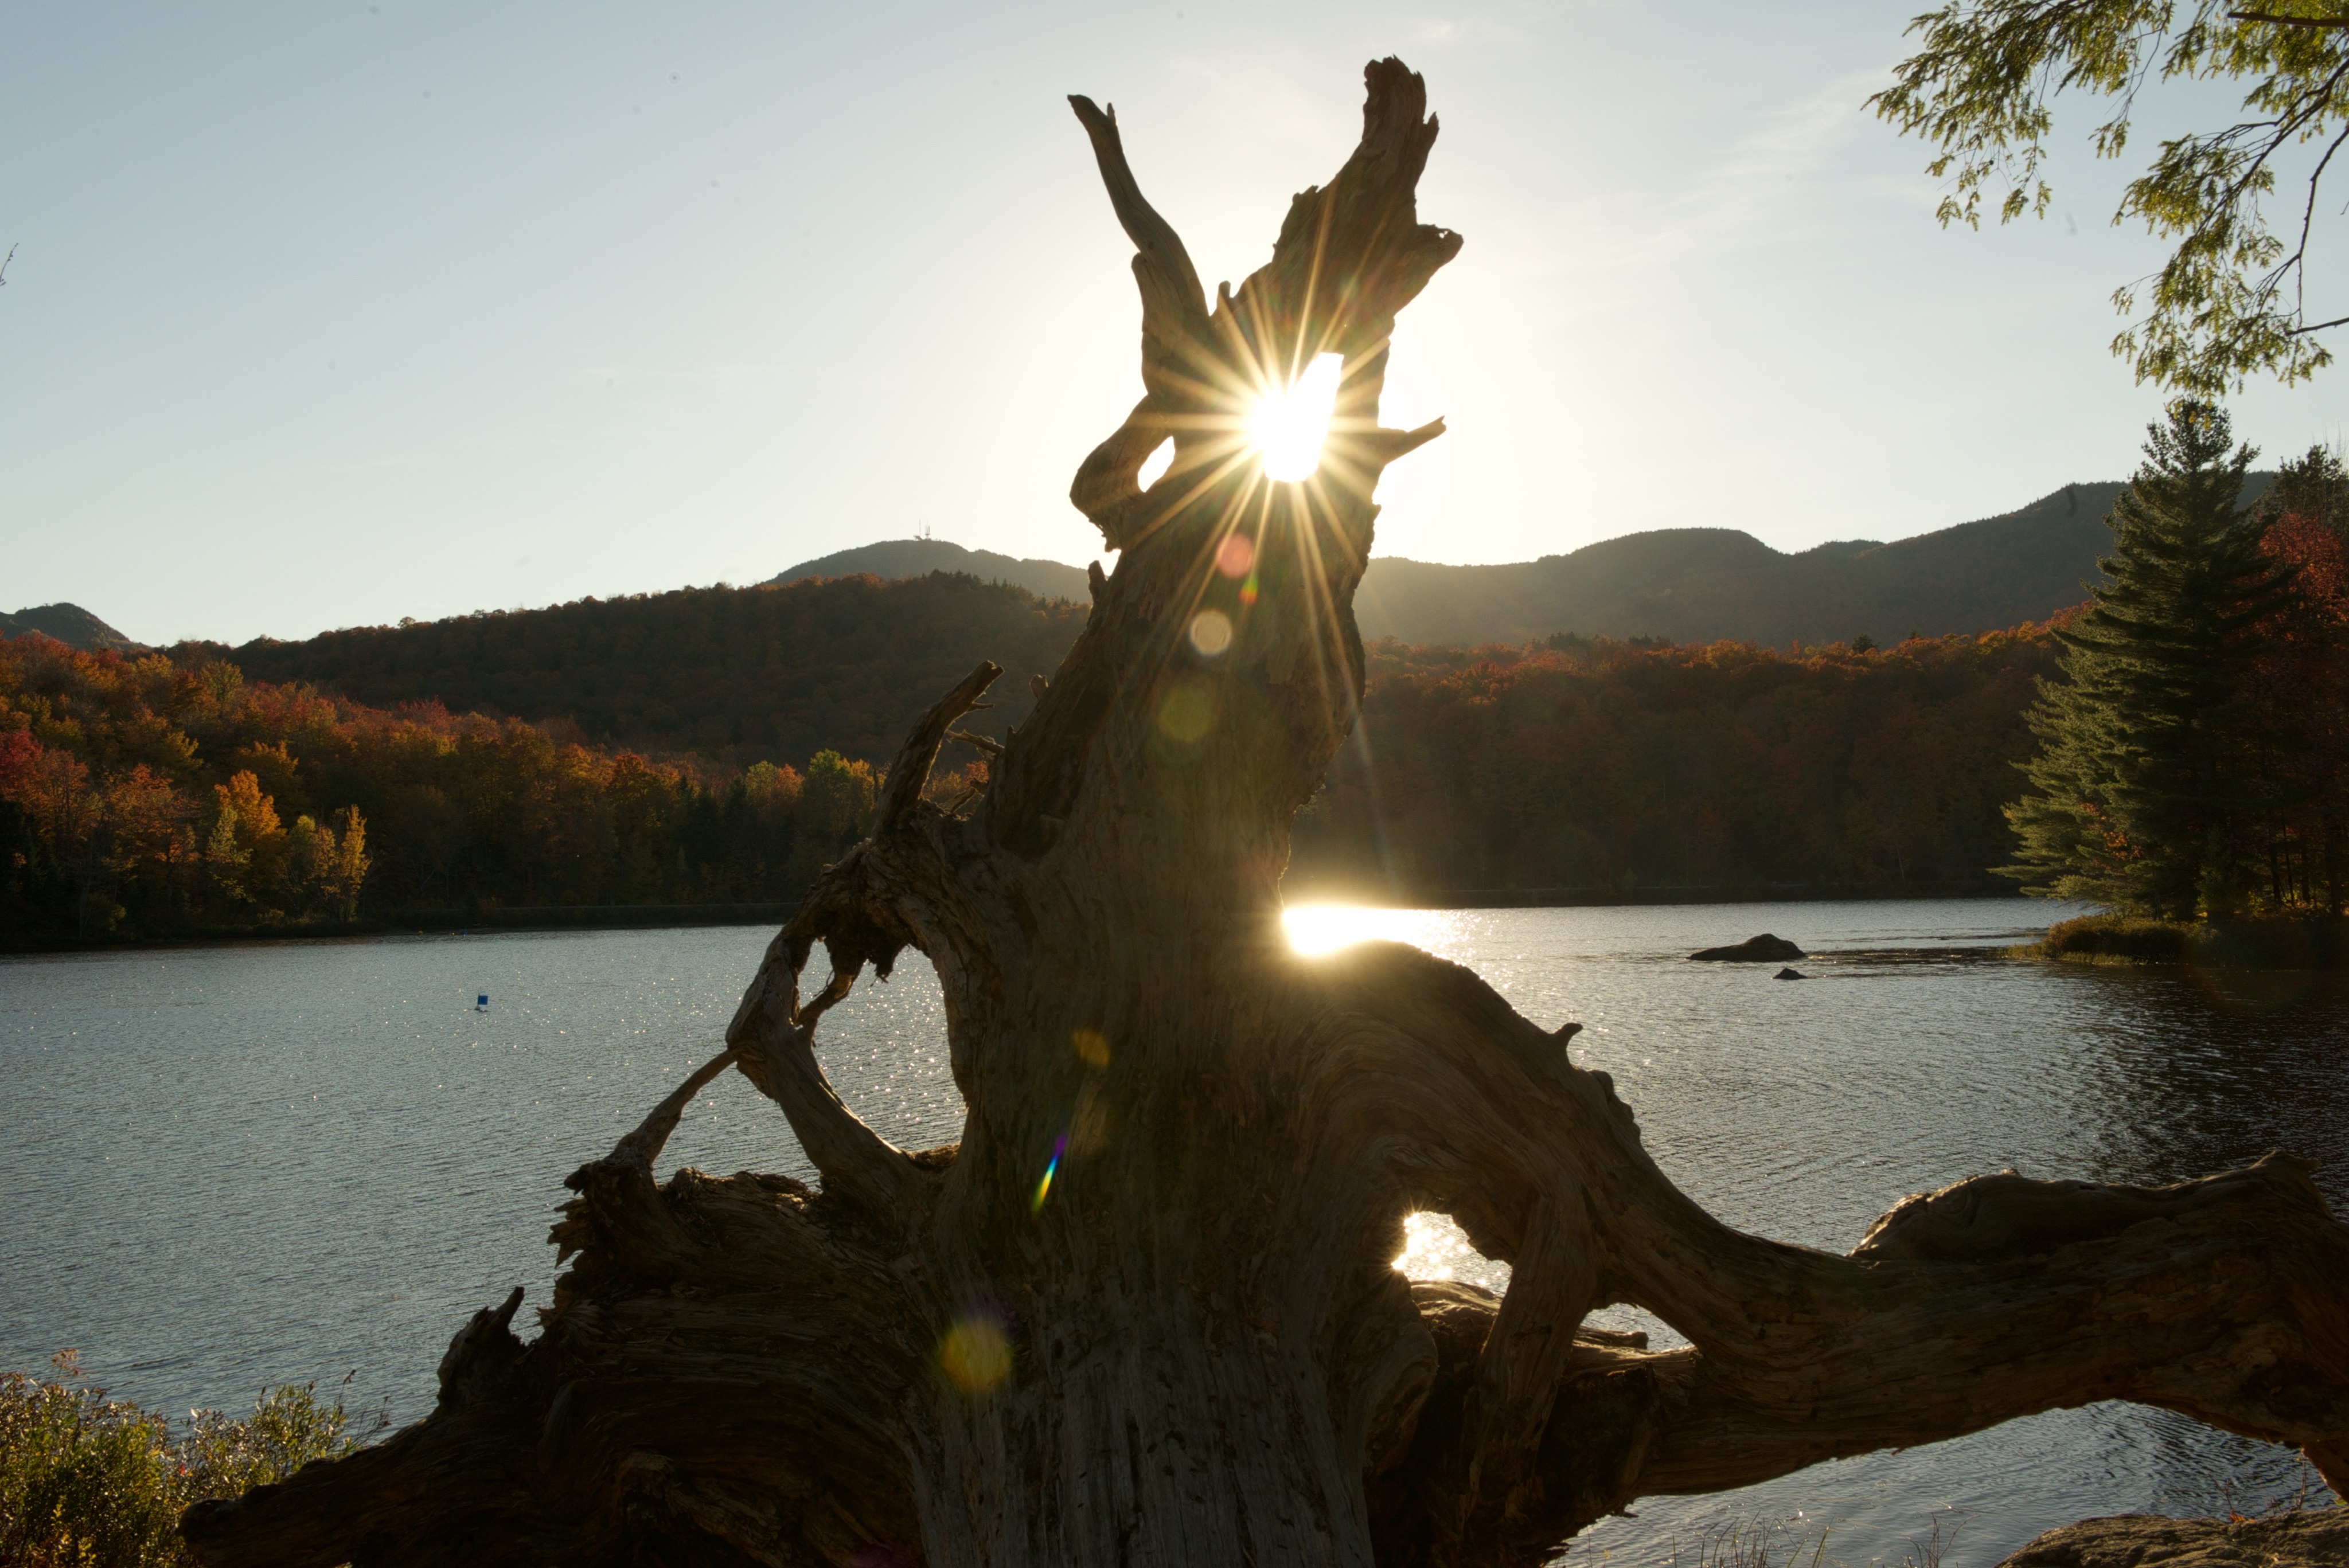
tree, water, nature, rock, wilderness, sunset, sunlight, morning, leaf, lake, evening, reflection, autumn